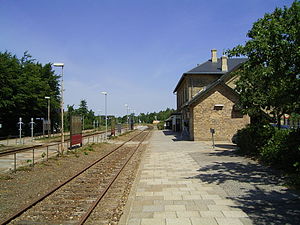
Skørping / Galleri
Skørping er en stationsby i Himmerland med 2.980 indbyggere. Byen hører til Rebild Kommune og er beliggende i Region Nordjylland. Byen ligger i den nordlige ende af Rold Skov og er næsten omgivet af skov på alle sider. Skørping har to kirker, nemlig Skørping Nykirke der ligger inde i selve byen og Skørping Kirke, der findes to kilometer mod nord i landsbyen Gammel Skørping. Begge kirker er beliggende i Skørping Sogn.